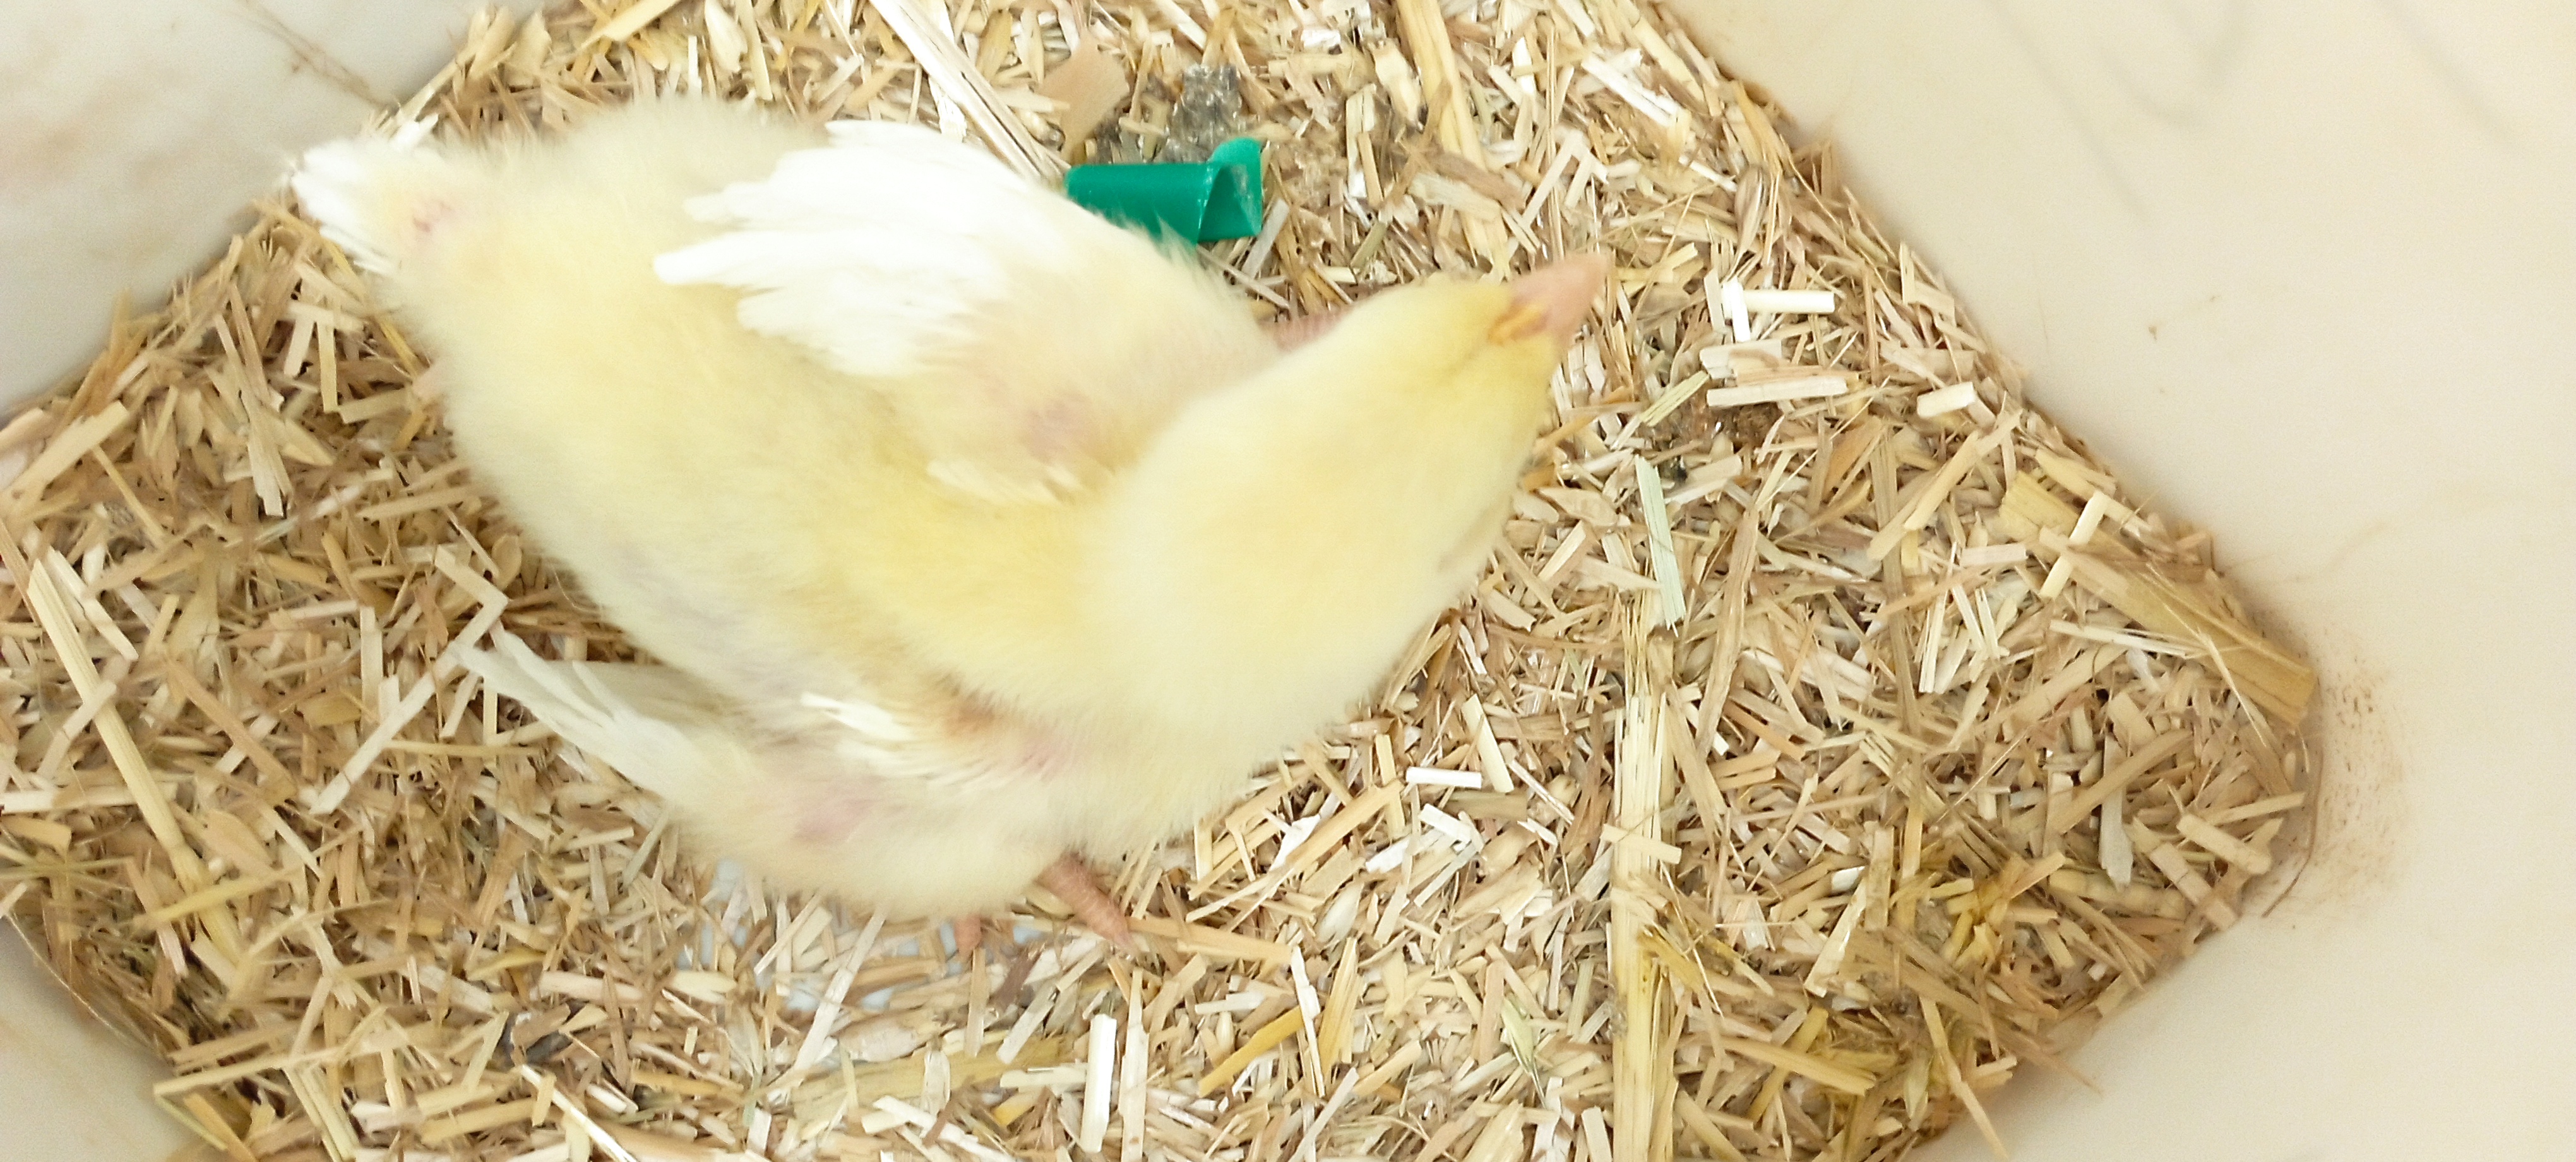
Weight: 200 g